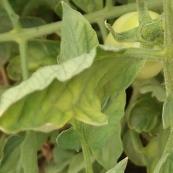
Crop: Tomato
Condition: virosis-d